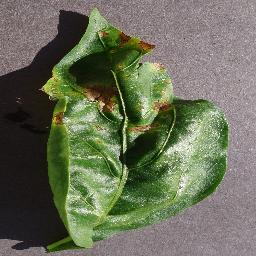
Label: Pepper,_bell___Bacterial_spot